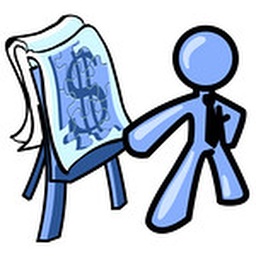
Royalty-free people clipart picture of a blue man standing by a dollar sign puzzle on a presentation board during a meeting.